Physcoa

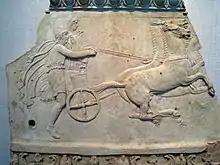
Hippodamia with Pelops in a racing chariot, from a fragmentary relief

Another of Pausanias' sources informs that it was Hippodamia who introduced the Heraean Games so as to express gratitude to Hera for arranging her marriage to Pelops, and assembled the Sixteen Women as co-founders of the tradition. There were two choral dances of which the Sixteen Women were in charge, one of them being named after Physcoa and the other one after Hippodamia.